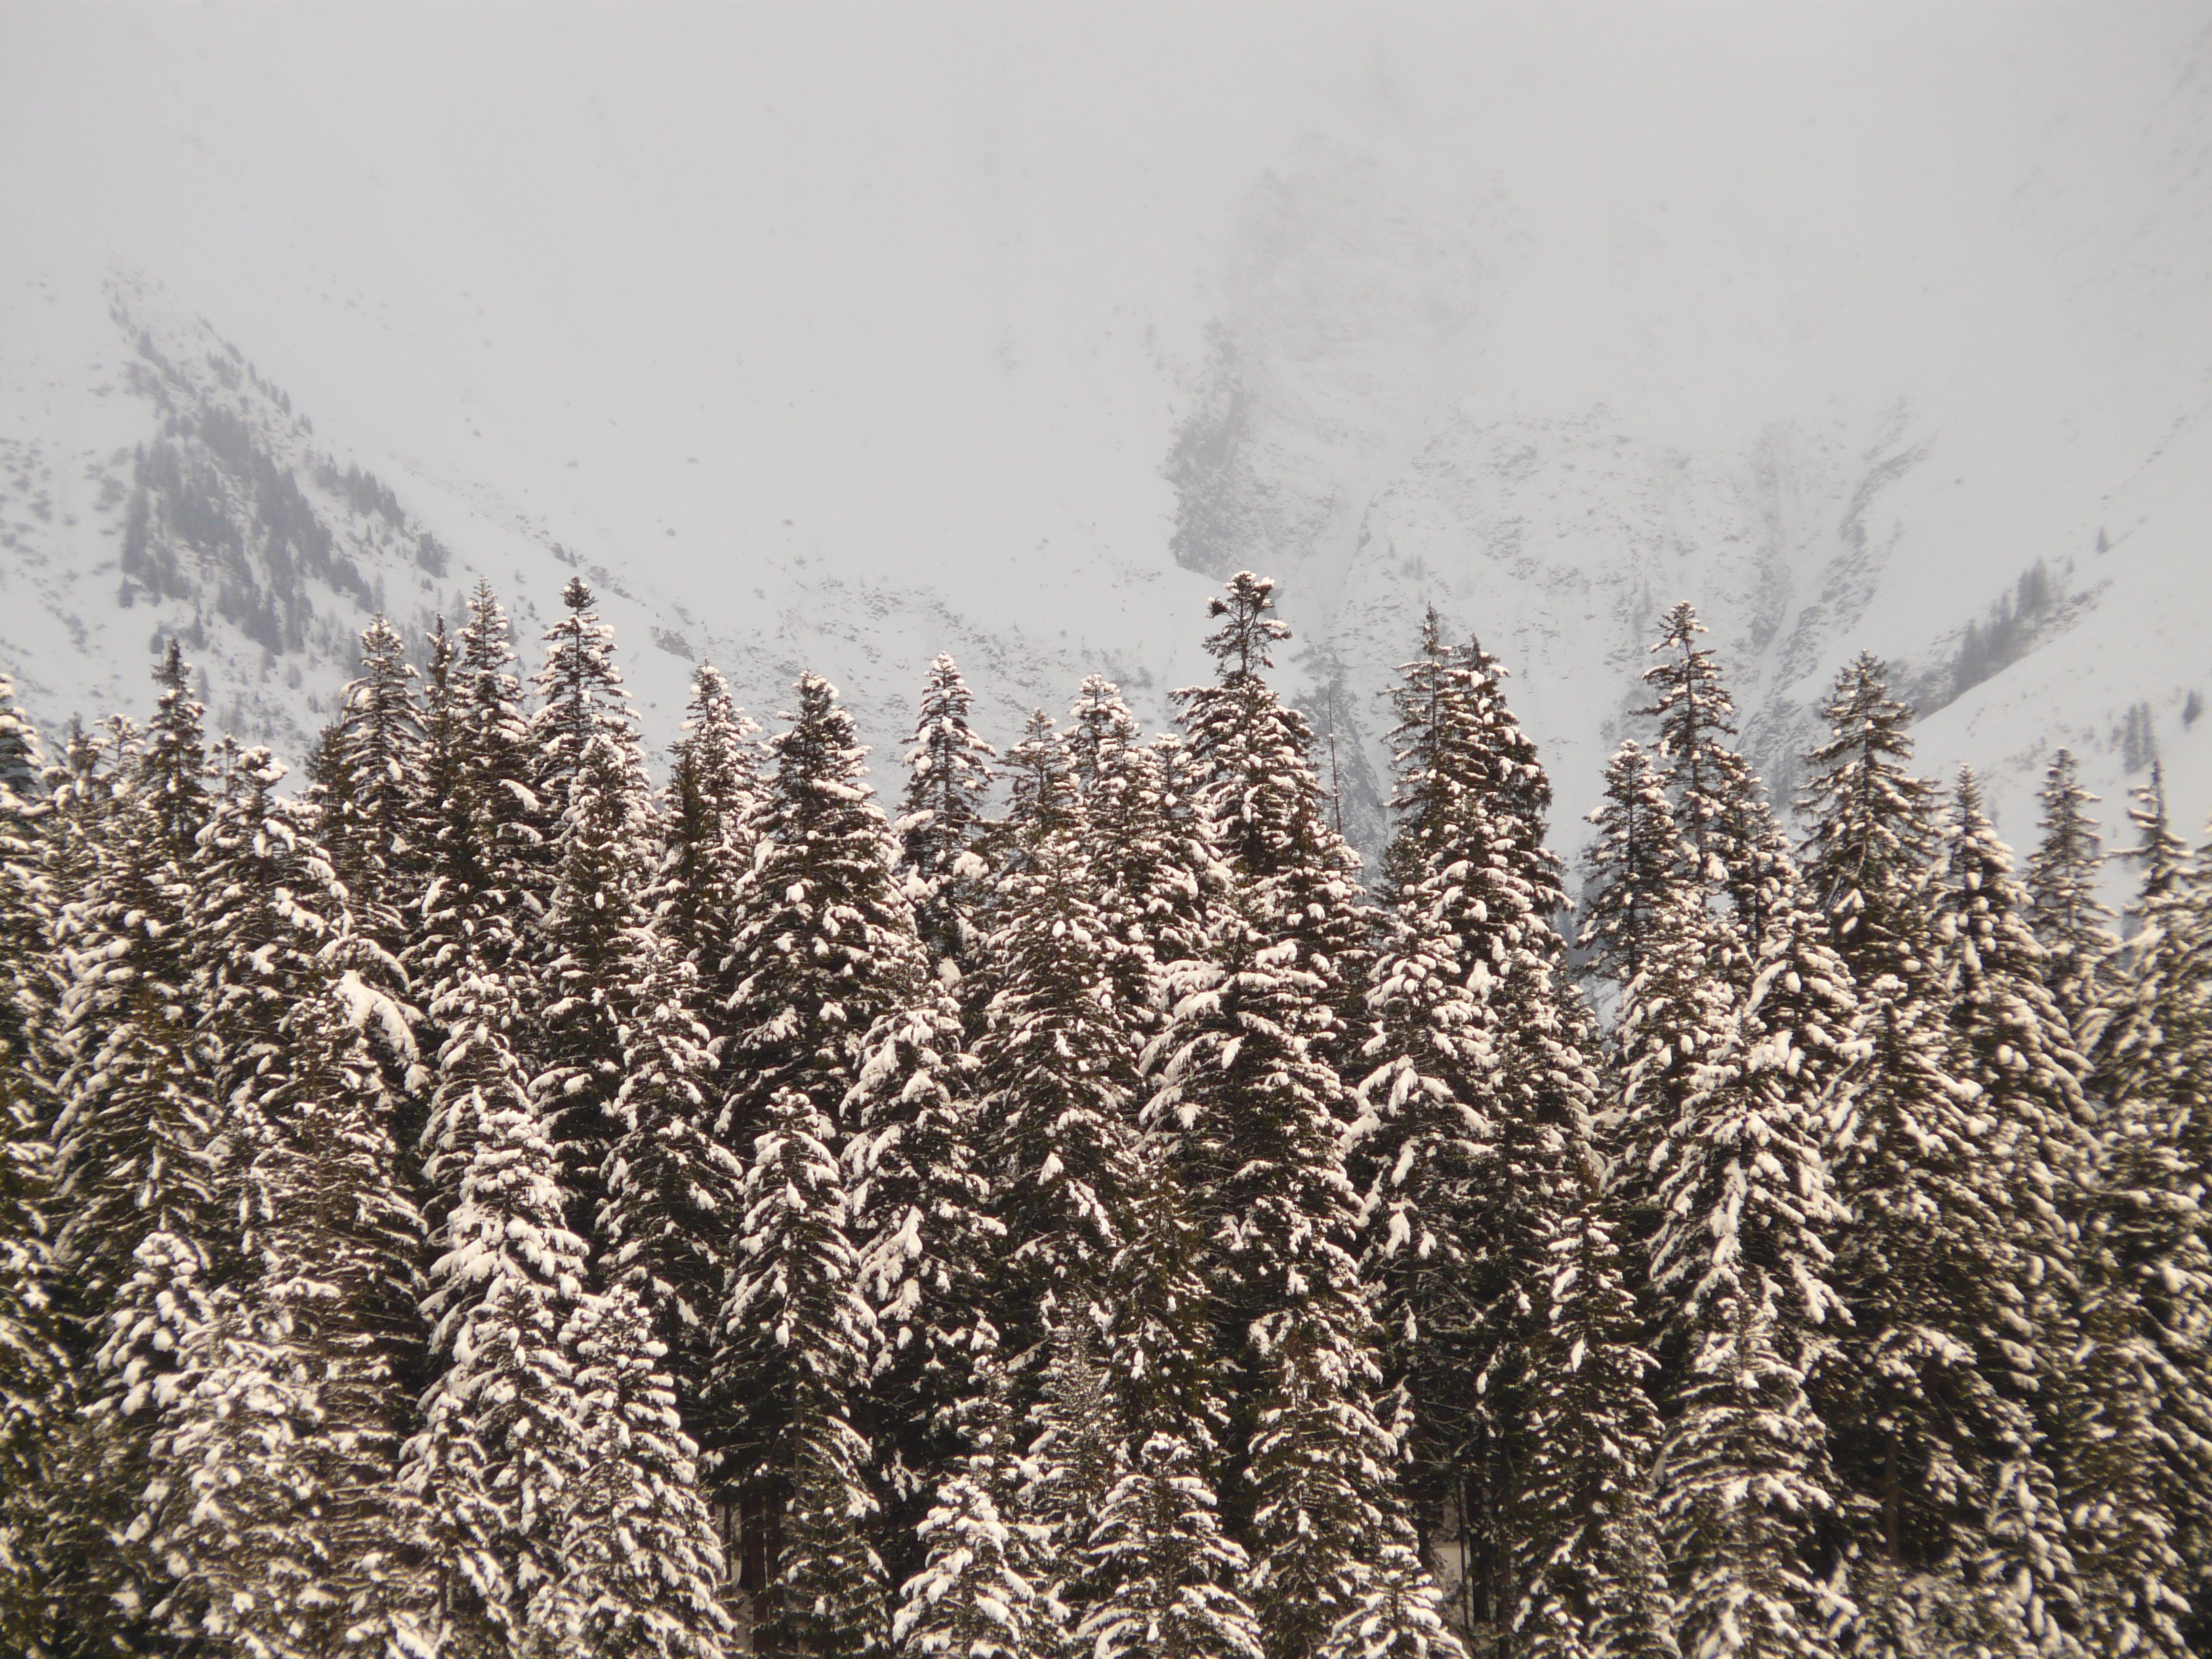
landscape, tree, nature, branch, snow, cold, winter, plant, field, flower, frost, crop, weather, snowy, fir, flora, season, trees, spruce, icy, frosty, firs, fir forest, grass family, woody plant